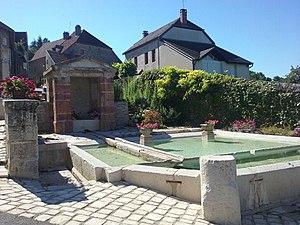
Menotey (Jura) - Ensemble formé par la fontaine, le lavoir et la croix (de profil à gauche de l'image). (Menotey, Jura)
Cet article recense les monuments historiques du département du Jura, en France.
Menotey est une commune française située dans le département du Jura en région Bourgogne-Franche-Comté. Les habitants se nomment les Menoteyers et Menoteyères. Le village compte un hameau : Les Baraques.
Cet article dresse la liste des fontaines protégées au titre des monuments historiques dans la région de Bourgogne-Franche-Comté.